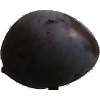
Label: Plum 3